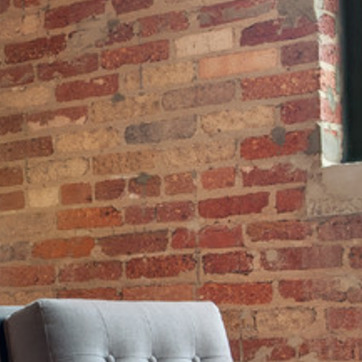
Material: brick